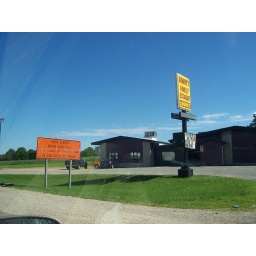
All kinds of road closures with water over roads and bridges